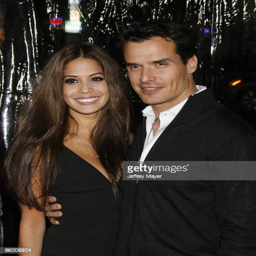
actors attend the los angeles premiere